Racial integration

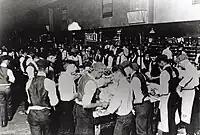
White and black postal clerks sorting mail together, US, 1890

Similarly, Keith M. Woods writes on the need for precision in journalistic language: ""Integration" happens when a monolith is changed, like when a black family moves into an all-white neighborhood. Integration happens even without a mandate from the law. "Desegregation"," on the other hand, "was the legal remedy to segregation." In 1997, Henry Organ, who identified himself as "a participant in the Civil Rights Movement on the (San Francisco) Peninsula in the '60s ... and ... an African American," wrote that the "term 'desegregation' is normally reserved to the legal/legislative domain, and it was the legalization of discrimination in public institutions based on race that many fought against in the 1960s. The term 'integration,' on the other hand, pertains to a social domain; it does and should refer to individuals of different background who opt to interact."